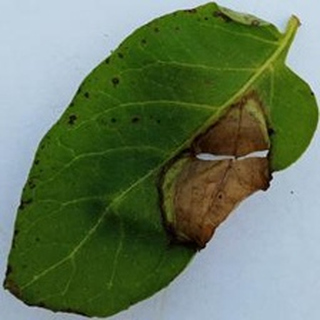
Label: potato_late_blight